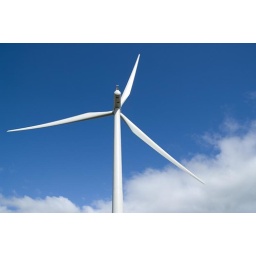
Wind turbine in blue sky with cloud